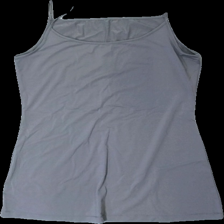
View: front
Type: Tank top
Category: Ladies
Brand: Missing
Colors: Grey
Material: 100% nylon
Cut: Regular, C-collar
Season: All
Price range: 50-100
Recommended usage: Reuse
Description: Basic grey tank top for women